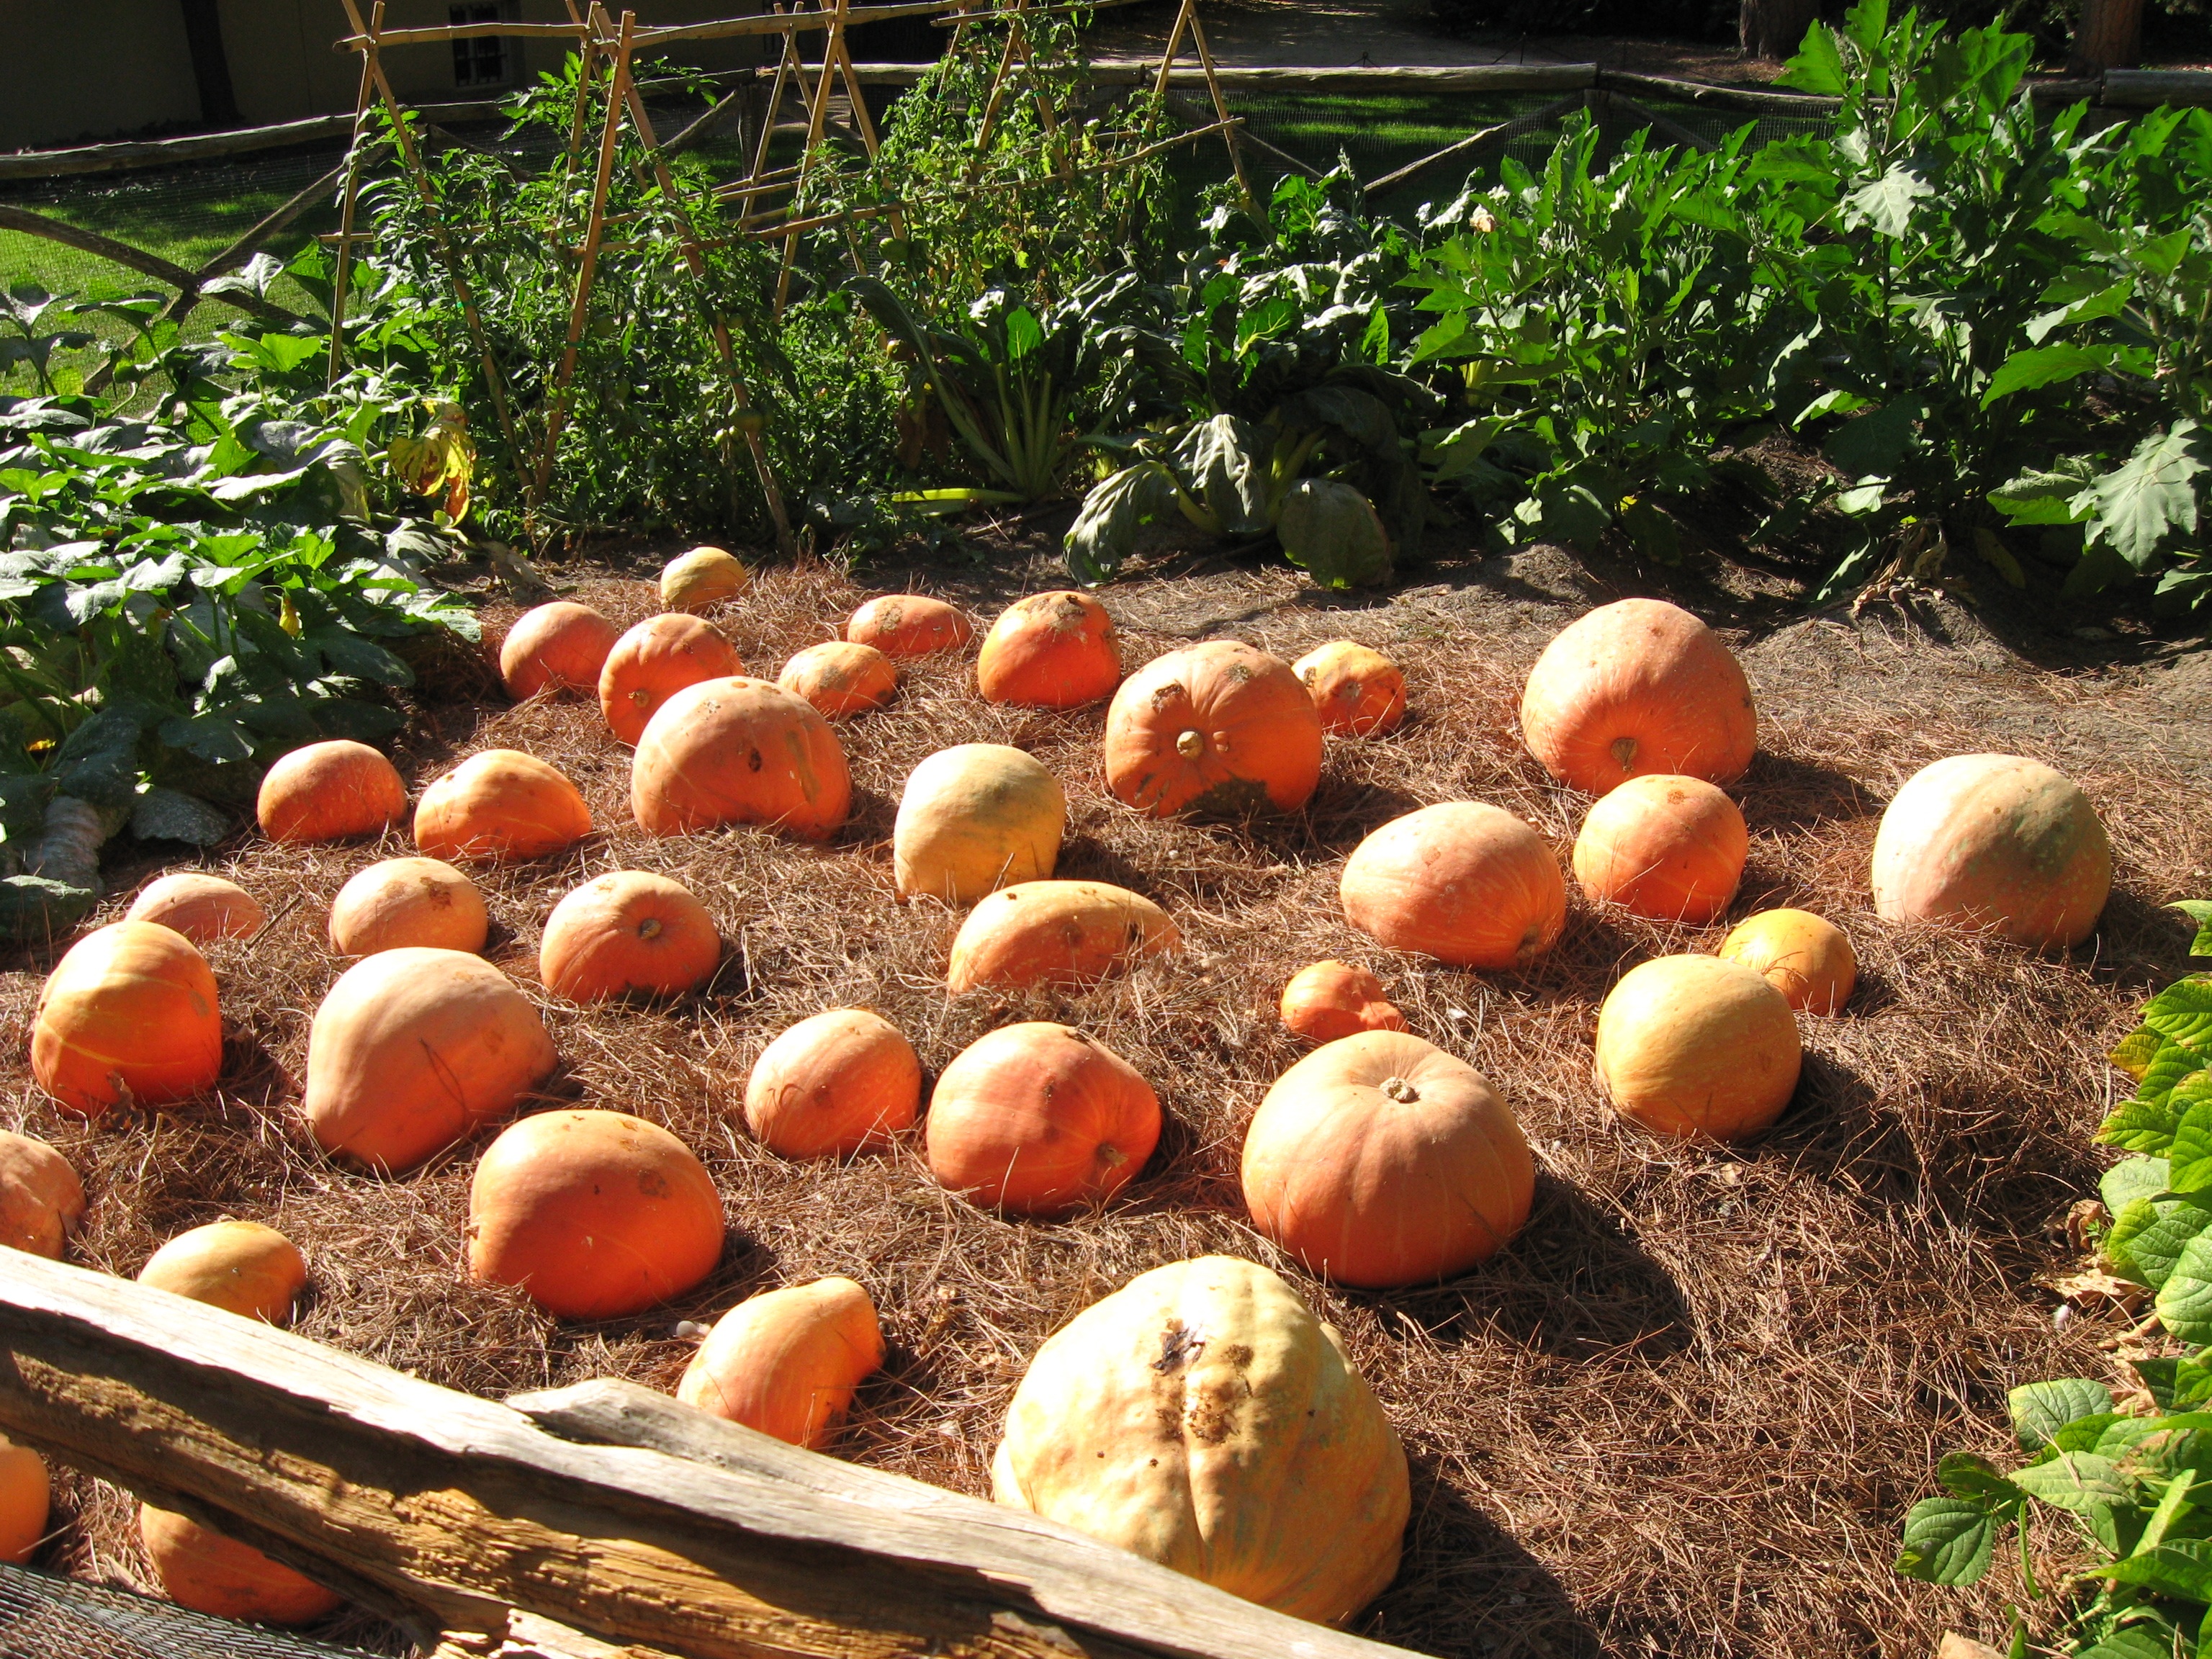
orchard, food, produce, autumn, mushroom, garden, plantation, pumpkins, flowering plant